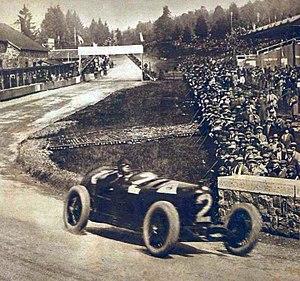
Antonio Ascari, vainqueur du Grand Prix d'Europe en 1925.
Le Grand Prix automobile de Belgique 1925 est un Grand Prix qui s'est tenue sur le circuit de Spa-Francorchamps le 28 juin 1925. Le vainqueur de cette épreuve a également reçu le titre honorifique de vainqueur du Grand Prix automobile d'Europe.